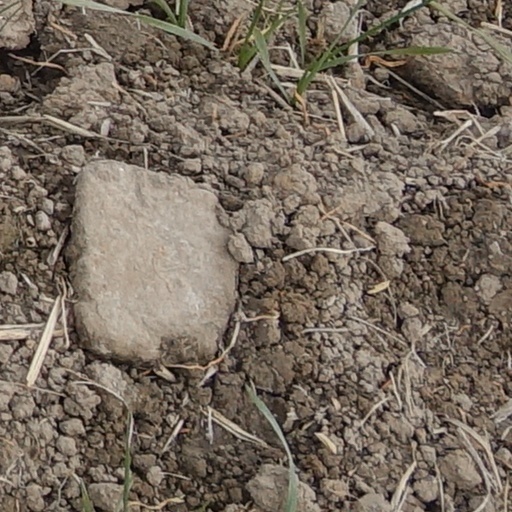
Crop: wheat